Baseball PEI

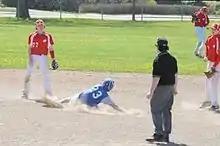
Slide at Queen Elizabeth Park, Summerside

There are eleven minor baseball associations across Prince Edward Island that make up Baseball PEI: